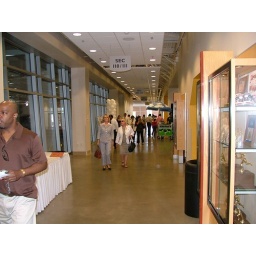
Aunt Kathy and my Mother walking down the hallway in the field house.